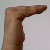
The image shows a hand gesture representing a space in Indian Sign Language.